Main Ridge, Tobago

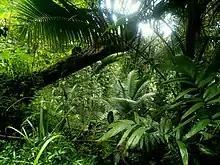
Forest vegetation along Main Ridge.

Main Ridge is dominated by lower montane rain forest (according to John Stanley Beard's classification of the vegetation of Tobago).